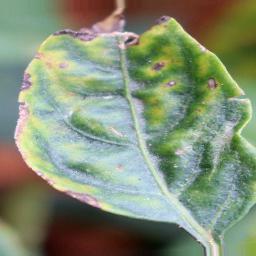
Label: nutritional